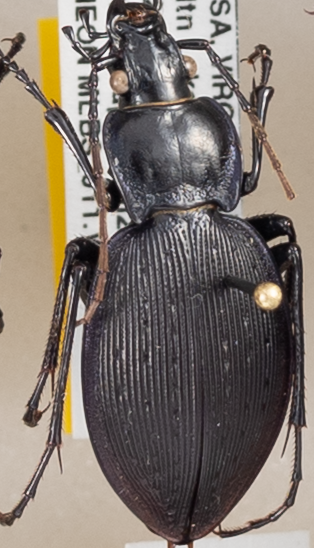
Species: Carabus goryi
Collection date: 2018-07-03 04:00:00
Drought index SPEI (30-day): -0.916
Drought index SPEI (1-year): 0.42
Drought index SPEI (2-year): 0.406